Victory Day (Bangladesh)

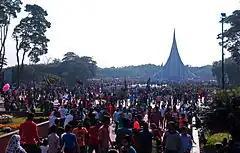
Victory Day celebration at National Martyrs' Memorial

Victory Day is a national holiday in Bangladesh celebrated on 16 December to commemorate the defeat of the Pakistan Armed Forces in the Bangladesh Liberation War in 1971 and the Independence of Bangladesh. It commemorates the Pakistani Instrument of Surrender, wherein the commander of the Pakistani Forces, General A. A. K. Niazi, surrendered to Lieutenant General Jagjit Singh Aurora, Joint Commander of Indian and Bangladesh Forces, ending the nine-month Bangladesh Liberation War and 1971 Bangladesh genocide and marking the official secession of East Pakistan to become the new state of Bangladesh.